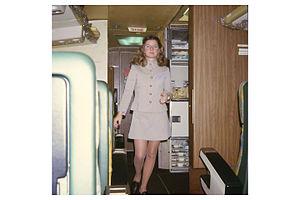
National Airlines est une compagnie aérienne des États-Unis fondée en 1934 et qui a disparu en 1980.